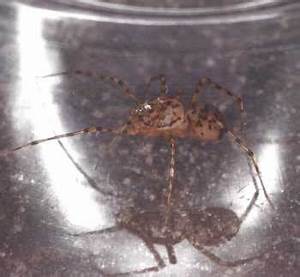
Label: spider